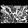
Label: Bag